North Carolina Highway 94

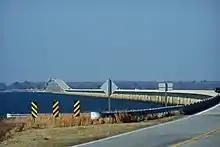
Albemarle Sound Bridge

The route spans the Albemarle Sound at the Albemarle Sound Bridge, connecting Chowan and Washington Counties. It also crosses Lake Mattamuskeet at the Mattamuskeet National Wildlife Refuge. The highway passes through the following municipalities: